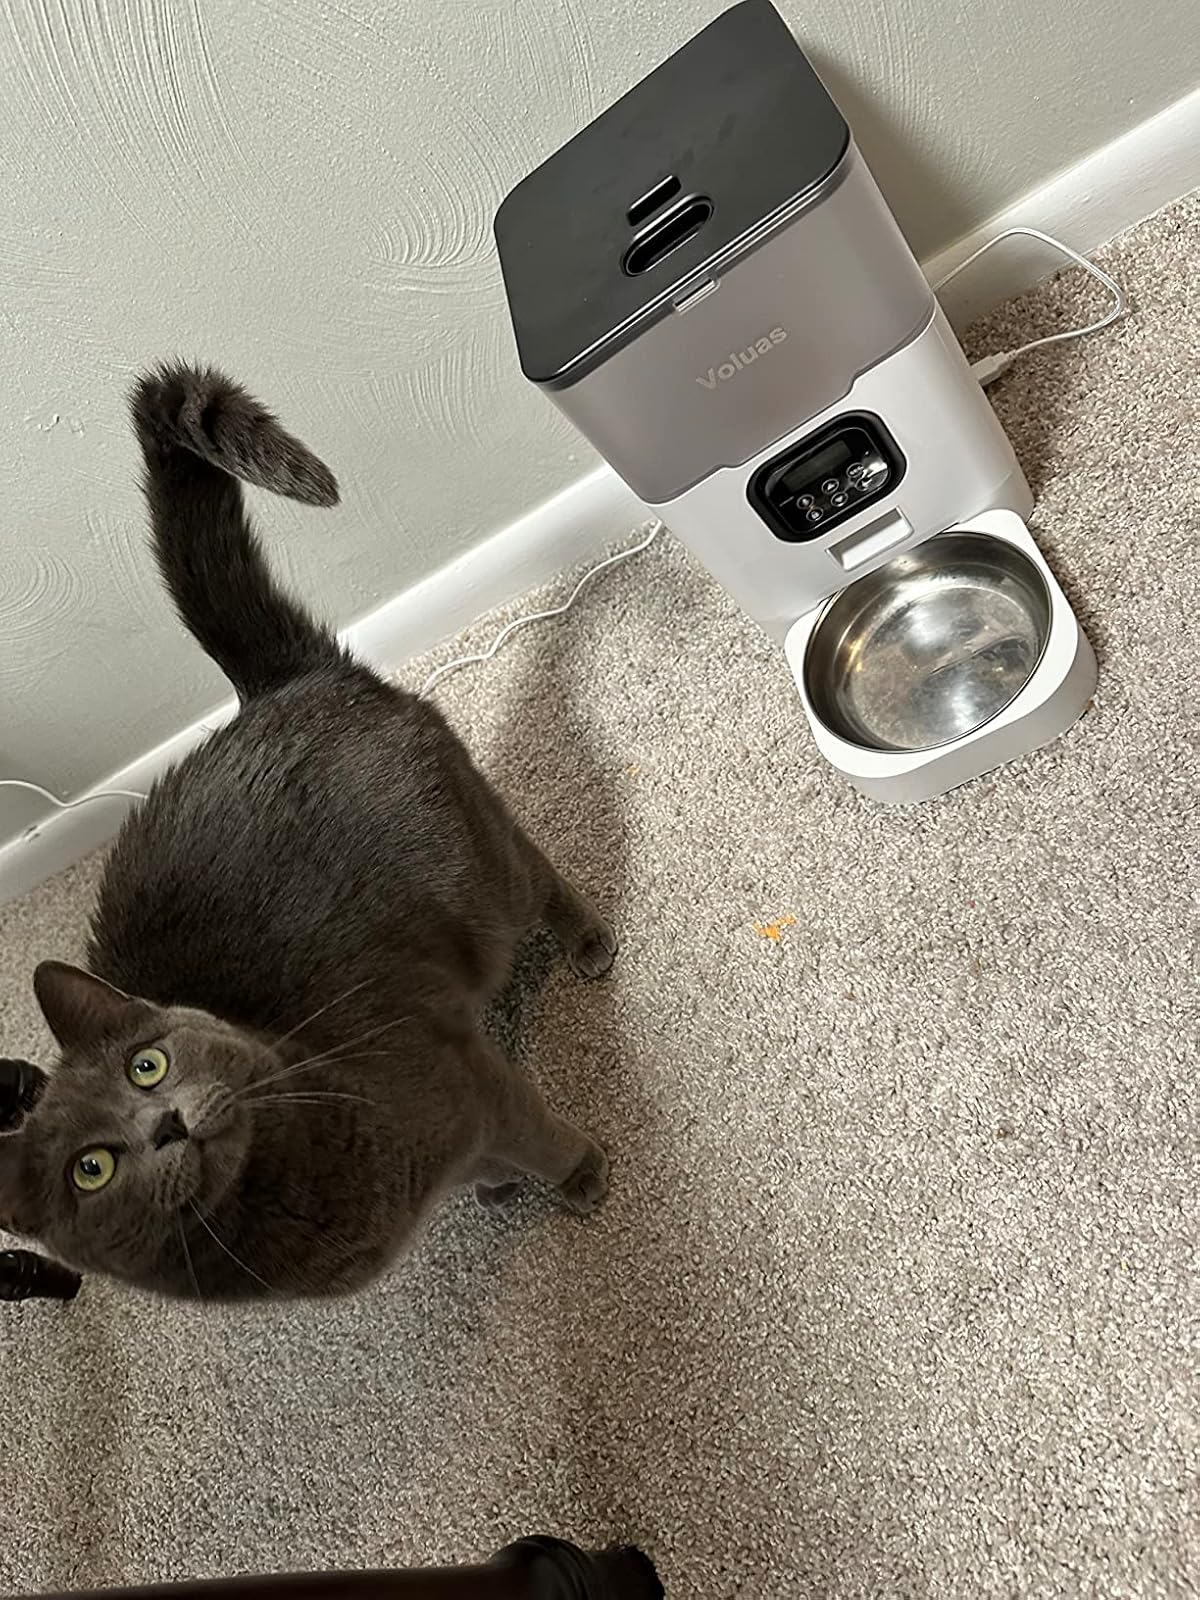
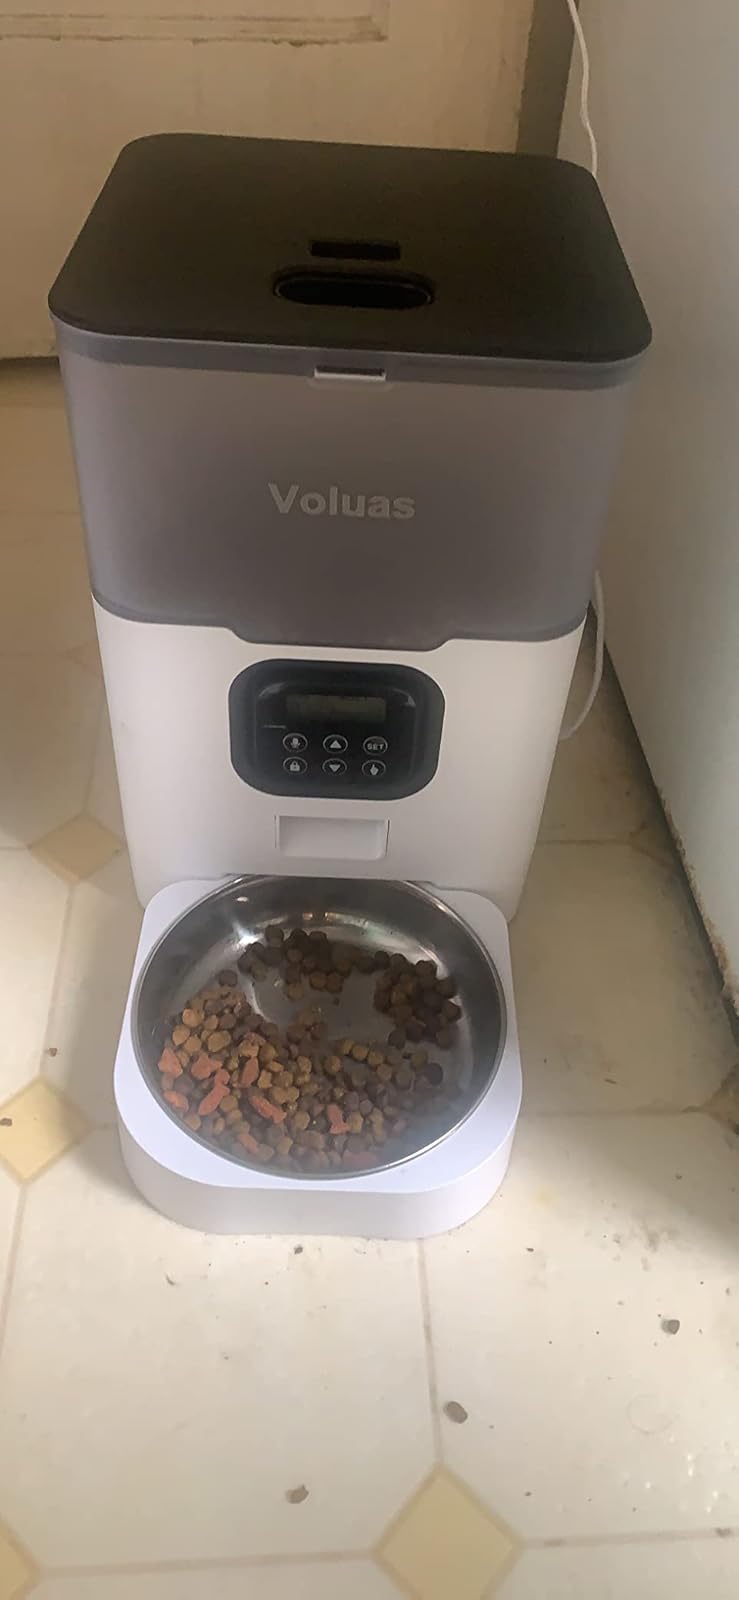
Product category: items_feeder
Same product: yes